Mold

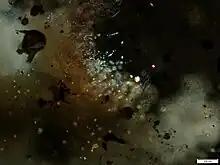
Mold on a grapefruit under the microscope

Alexander Fleming's accidental discovery of the antibiotic penicillin involved a "Penicillium" mold called "Penicillium rubrum" (although the species was later established to be "Penicillium rubens"). Fleming continued to investigate penicillin, showing that it could inhibit various types of bacteria found in infections and other ailments, but he was unable to produce the compound in large enough amounts necessary for production of a medicine. His work was expanded by a team at Oxford University; Clutterbuck, Lovell, and Raistrick, who began to work on the problem in 1931. This team was also unable to produce the pure compound in any large amount, and found that the purification process diminished its effectiveness and negated the anti-bacterial properties it had.